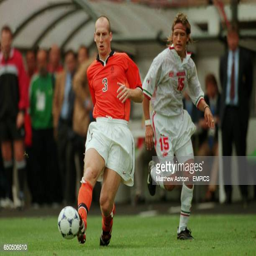
football player plays the ball out of defence watched by soccer player